Manchester School of Painters

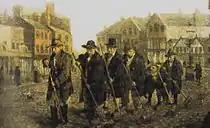
Oldham Street Sweepers 1873, Gallery Oldham

A number of his paintings can be seen in Gallery Oldham, including the depiction on the right showing Oldham's cobbled Market Place being swept clean by a gang of street sweepers.